Haven Herefords

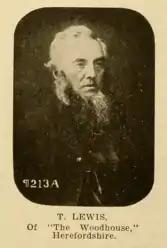
Thomas Lewis - founder of The Haven herd

Thomas Lewis founded his Hereford herd at "The Woodhouse", Shobdon, Herefordshire in 1822, 24 years before the publication of the first Hereford Cattle Herd Book. Many animals were exported from "The Woodhouse" Herd especially to the United States of America in the boom years of the 1880s, although Hereford cattle had first been introduced to the country in either 1816 or 1817. Among the 1880s sales was Woodhouse Dowager 6th whom Messrs. Gudgell & Simpson bought, along with Anxiety 4th, in 1881 and became the cornerstone of the Hereford breed's presence in the US. The policy of Gudgell and Simpson was to line breed their early imports, and their most notable achievement was the breeding of Prince Domino in 1914: he was probably the greatest bull in the early development of the North American Herefords. There were at least eight crosses of Woodhouse Dowager 6th in the pedigree of this bull.